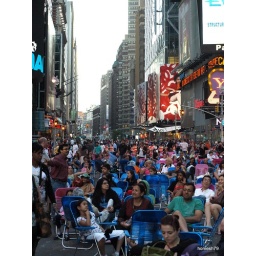
no car traffic on Broadway by time square anytmore..just lawn chair traffic!